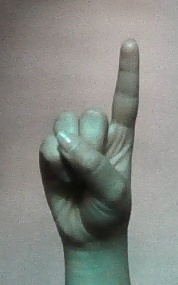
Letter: bb